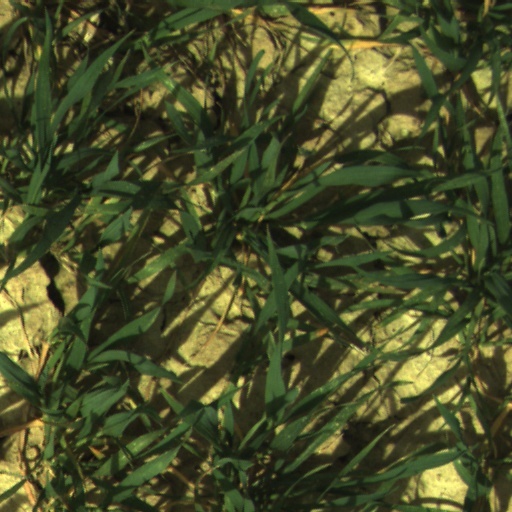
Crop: wheat